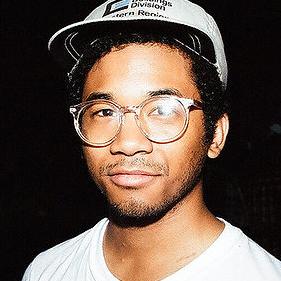
Age: 23